Astrological aspect

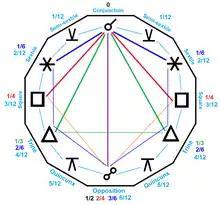
The primary astrological aspects around the sky are: 0° conjunction, 30° semi-sextile, 60° sextile, 90° square, 120° trine, 150° quincunx, and 180° opposition. Five of them exist in east/west pairs.

A Conjunction (abbreviated as "Con") is an angle of approximately (~) 0–⁠10°. Typically, an orb of ~10° is considered to be a Conjunction. If neither the Sun or Moon are involved, some astrologers consider a maximum orb of 8°.